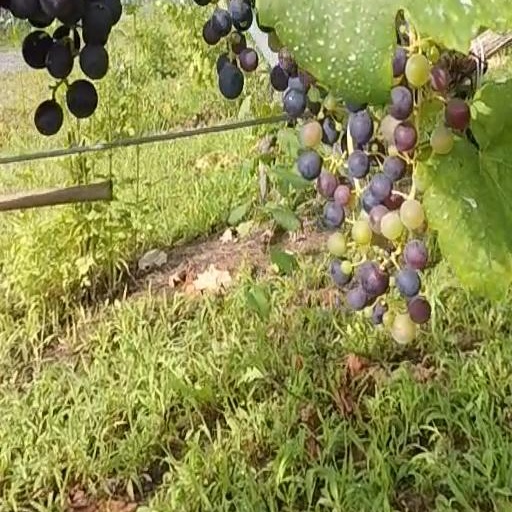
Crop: grape